James Adair (serjeant-at-law)

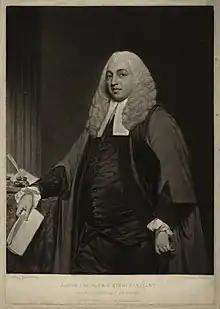

James Adair, KS (1743 – 21 July 1798) was an Irish-born judge, serjeant-at-law, and Member of Parliament, who spent his career based in London.